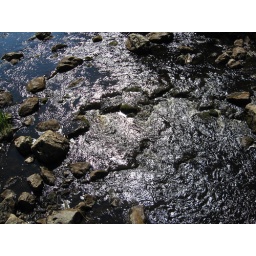
rocks in the river